Tristram T. Hyde

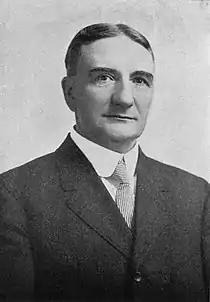
Tristram T. Hyde in the 1919 Charleston yearbook.

Tristram Tupper Hyde (July 3, 1862 – January 27, 1931) was the mayor of Charleston, South Carolina, from 1915 to 1919.